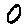
Label: 0